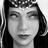
Emotion: sad